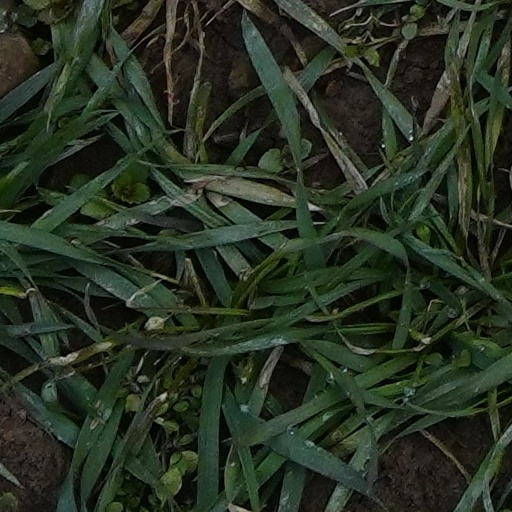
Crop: wheat